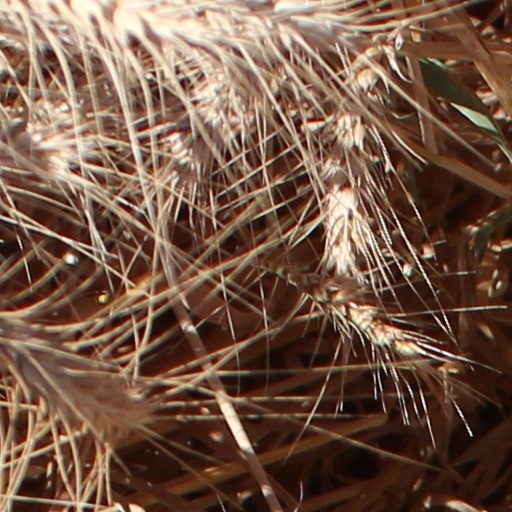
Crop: wheat